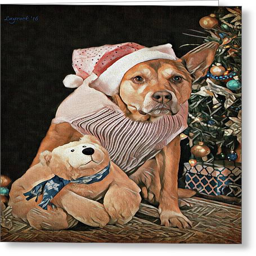
greeting card featuring the digital art by person